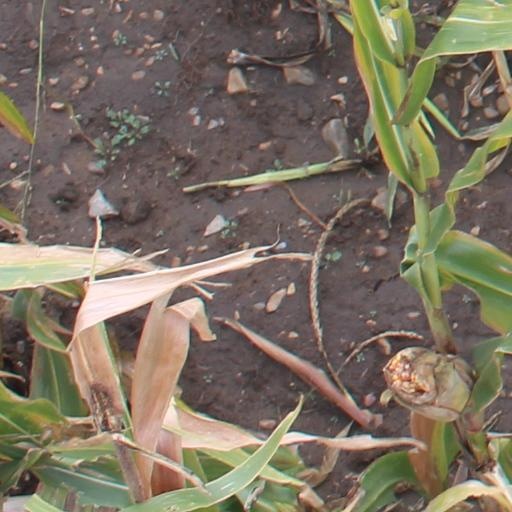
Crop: maize; corn